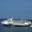
Label: ship